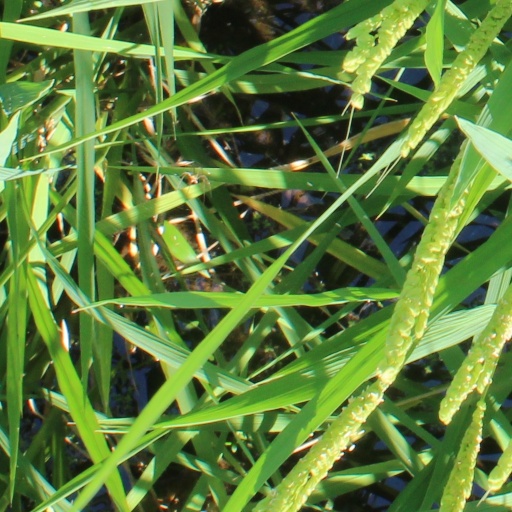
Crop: rice